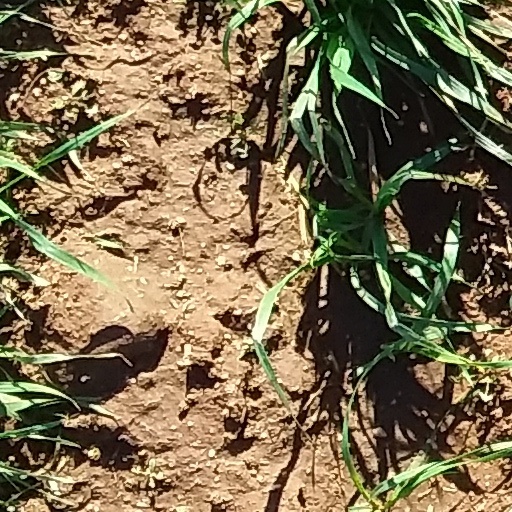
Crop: wheat